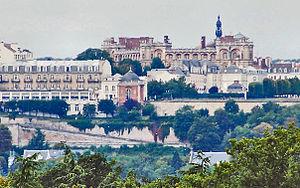
Cet article recense les sites protégés des Yvelines, en France.
Le château Neuf de Saint-Germain-en-Laye est un château de la seconde moitié du XVIᵉ siècle, aujourd'hui détruit, situé à Saint-Germain-en-Laye. Cette ancienne résidence royale vit naître le futur roi Louis XIV.